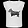
Label: T - shirt / top